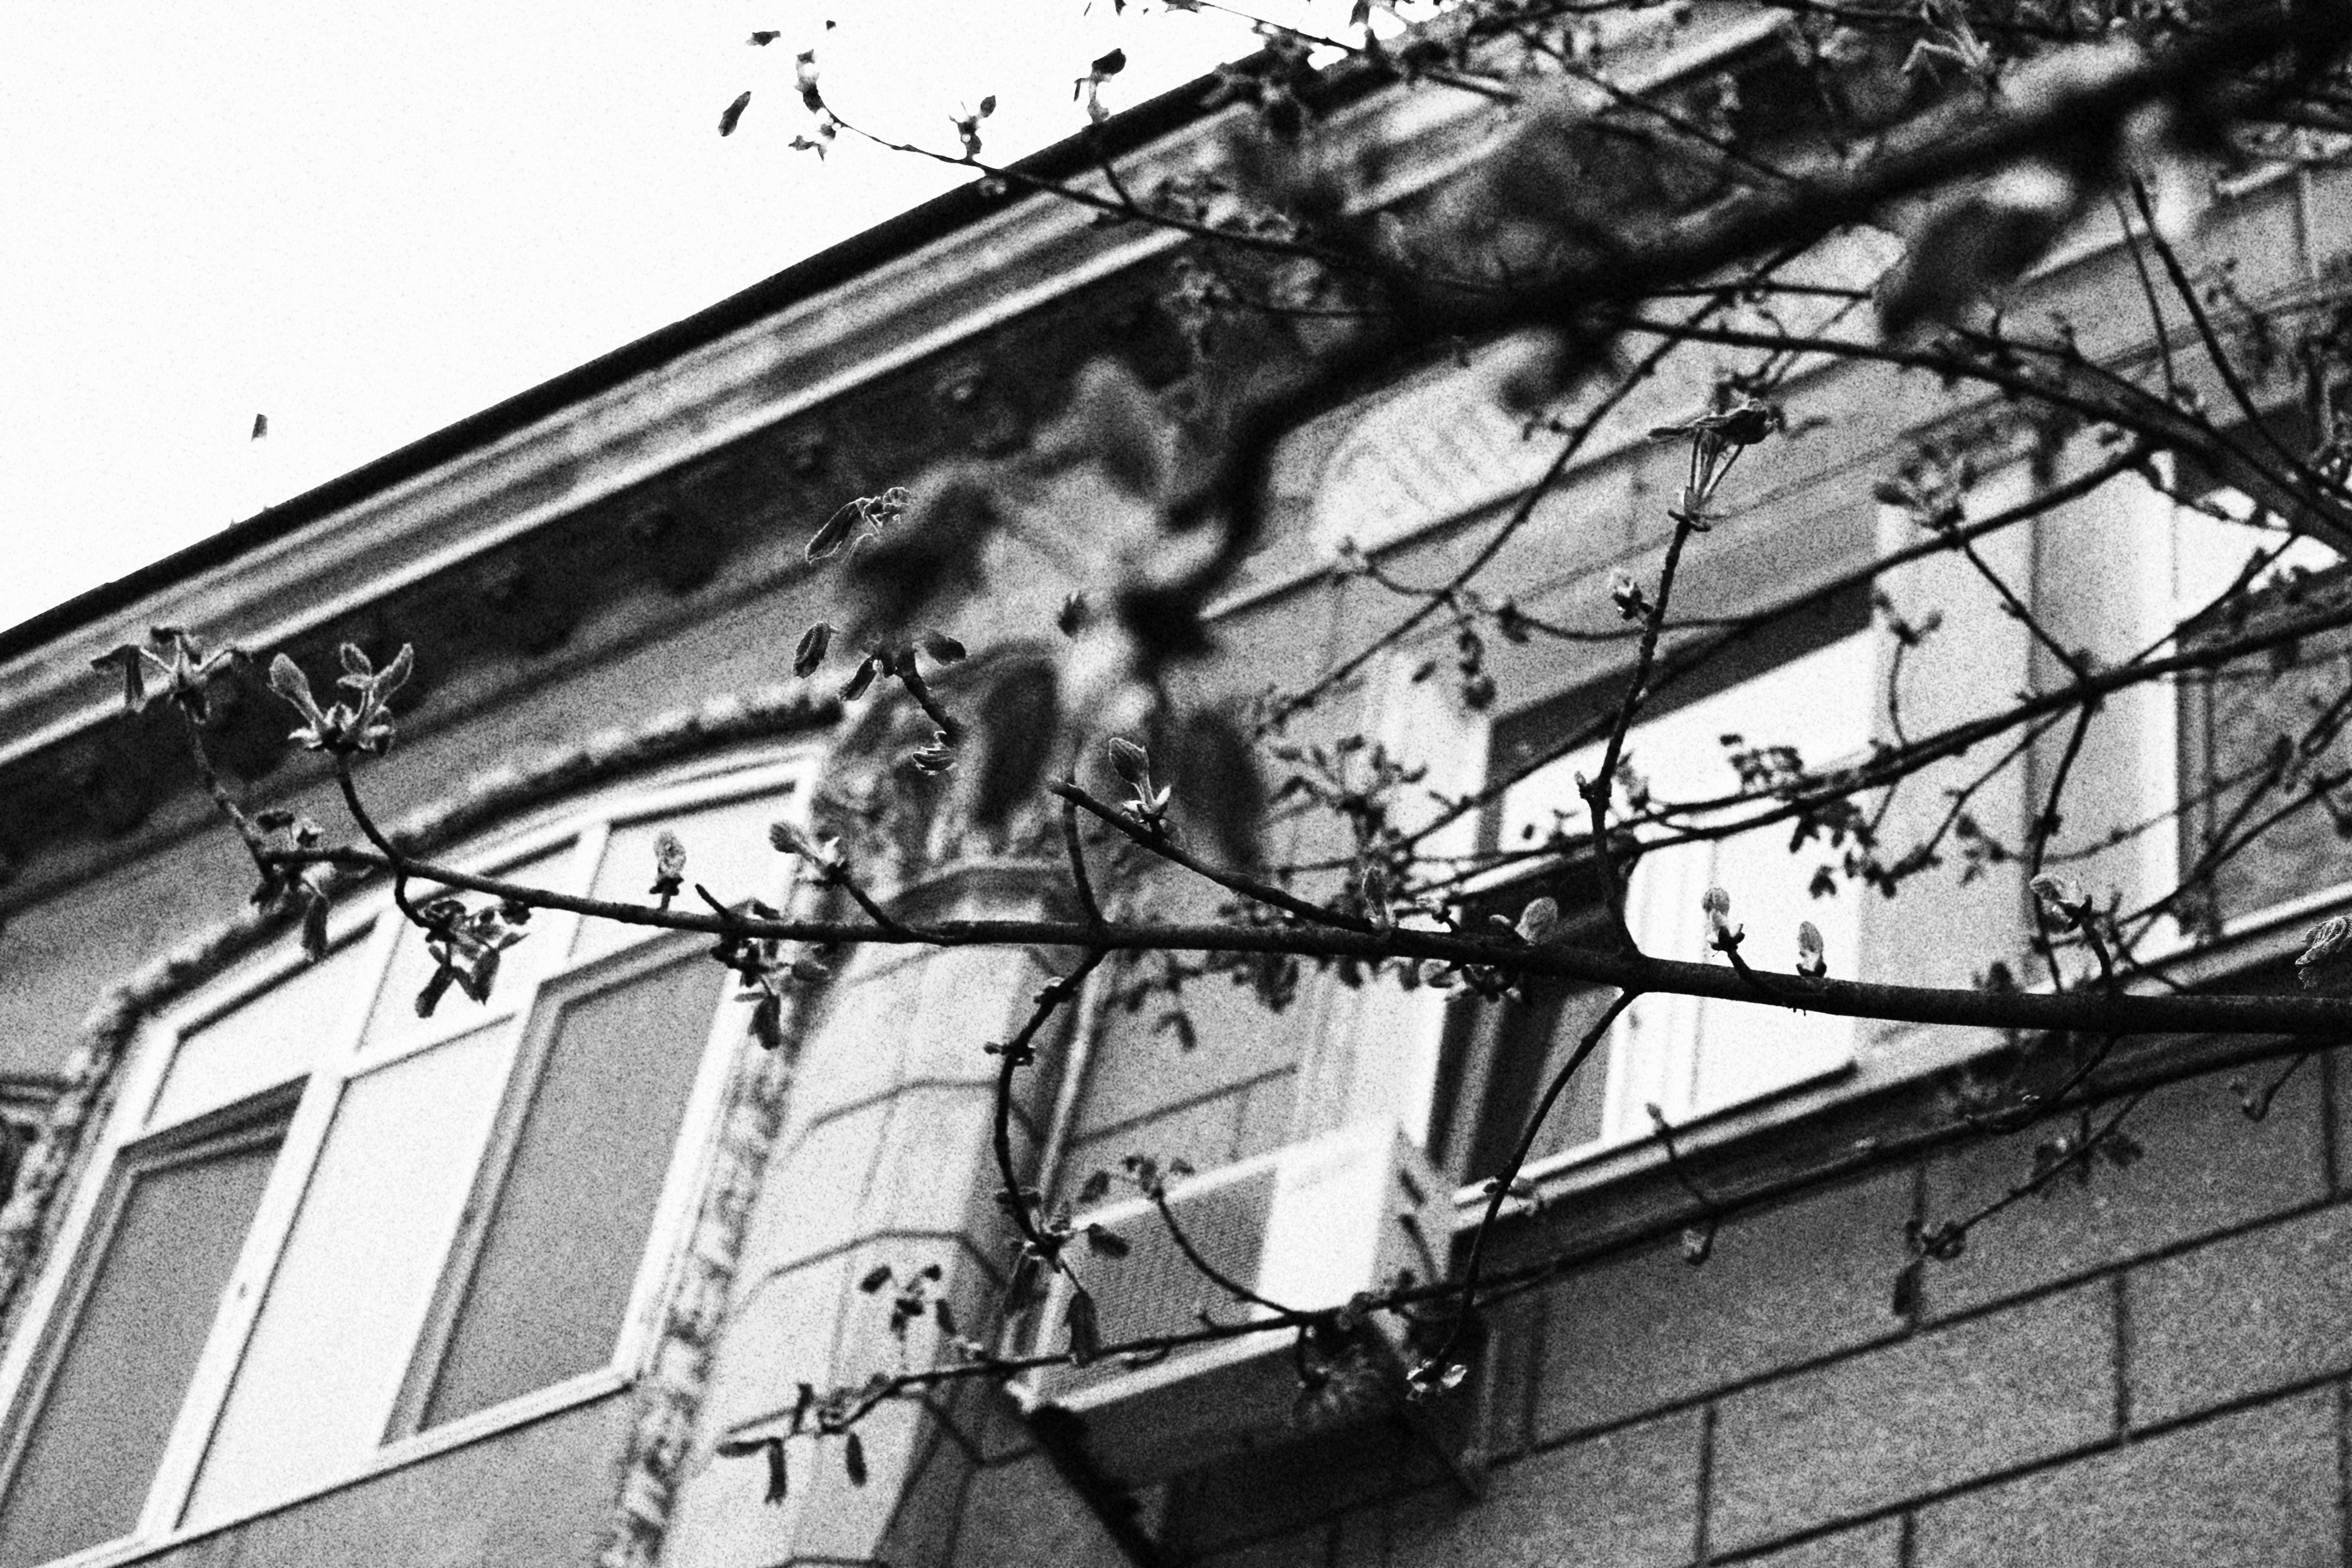
black and white, vehicle, mast, monochrome, monochrome photography